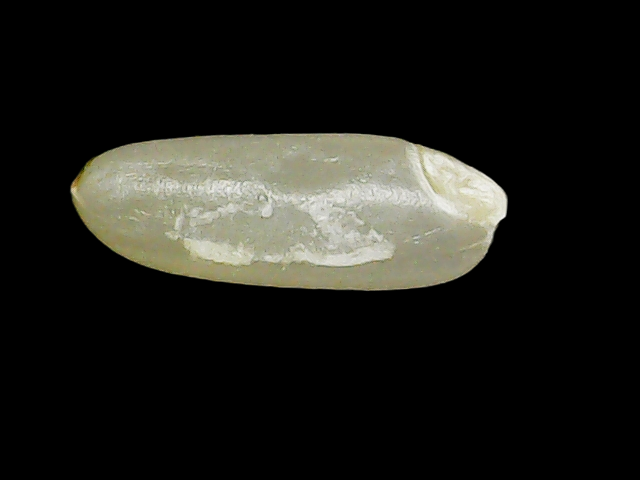
Rice variety: Binadhan24